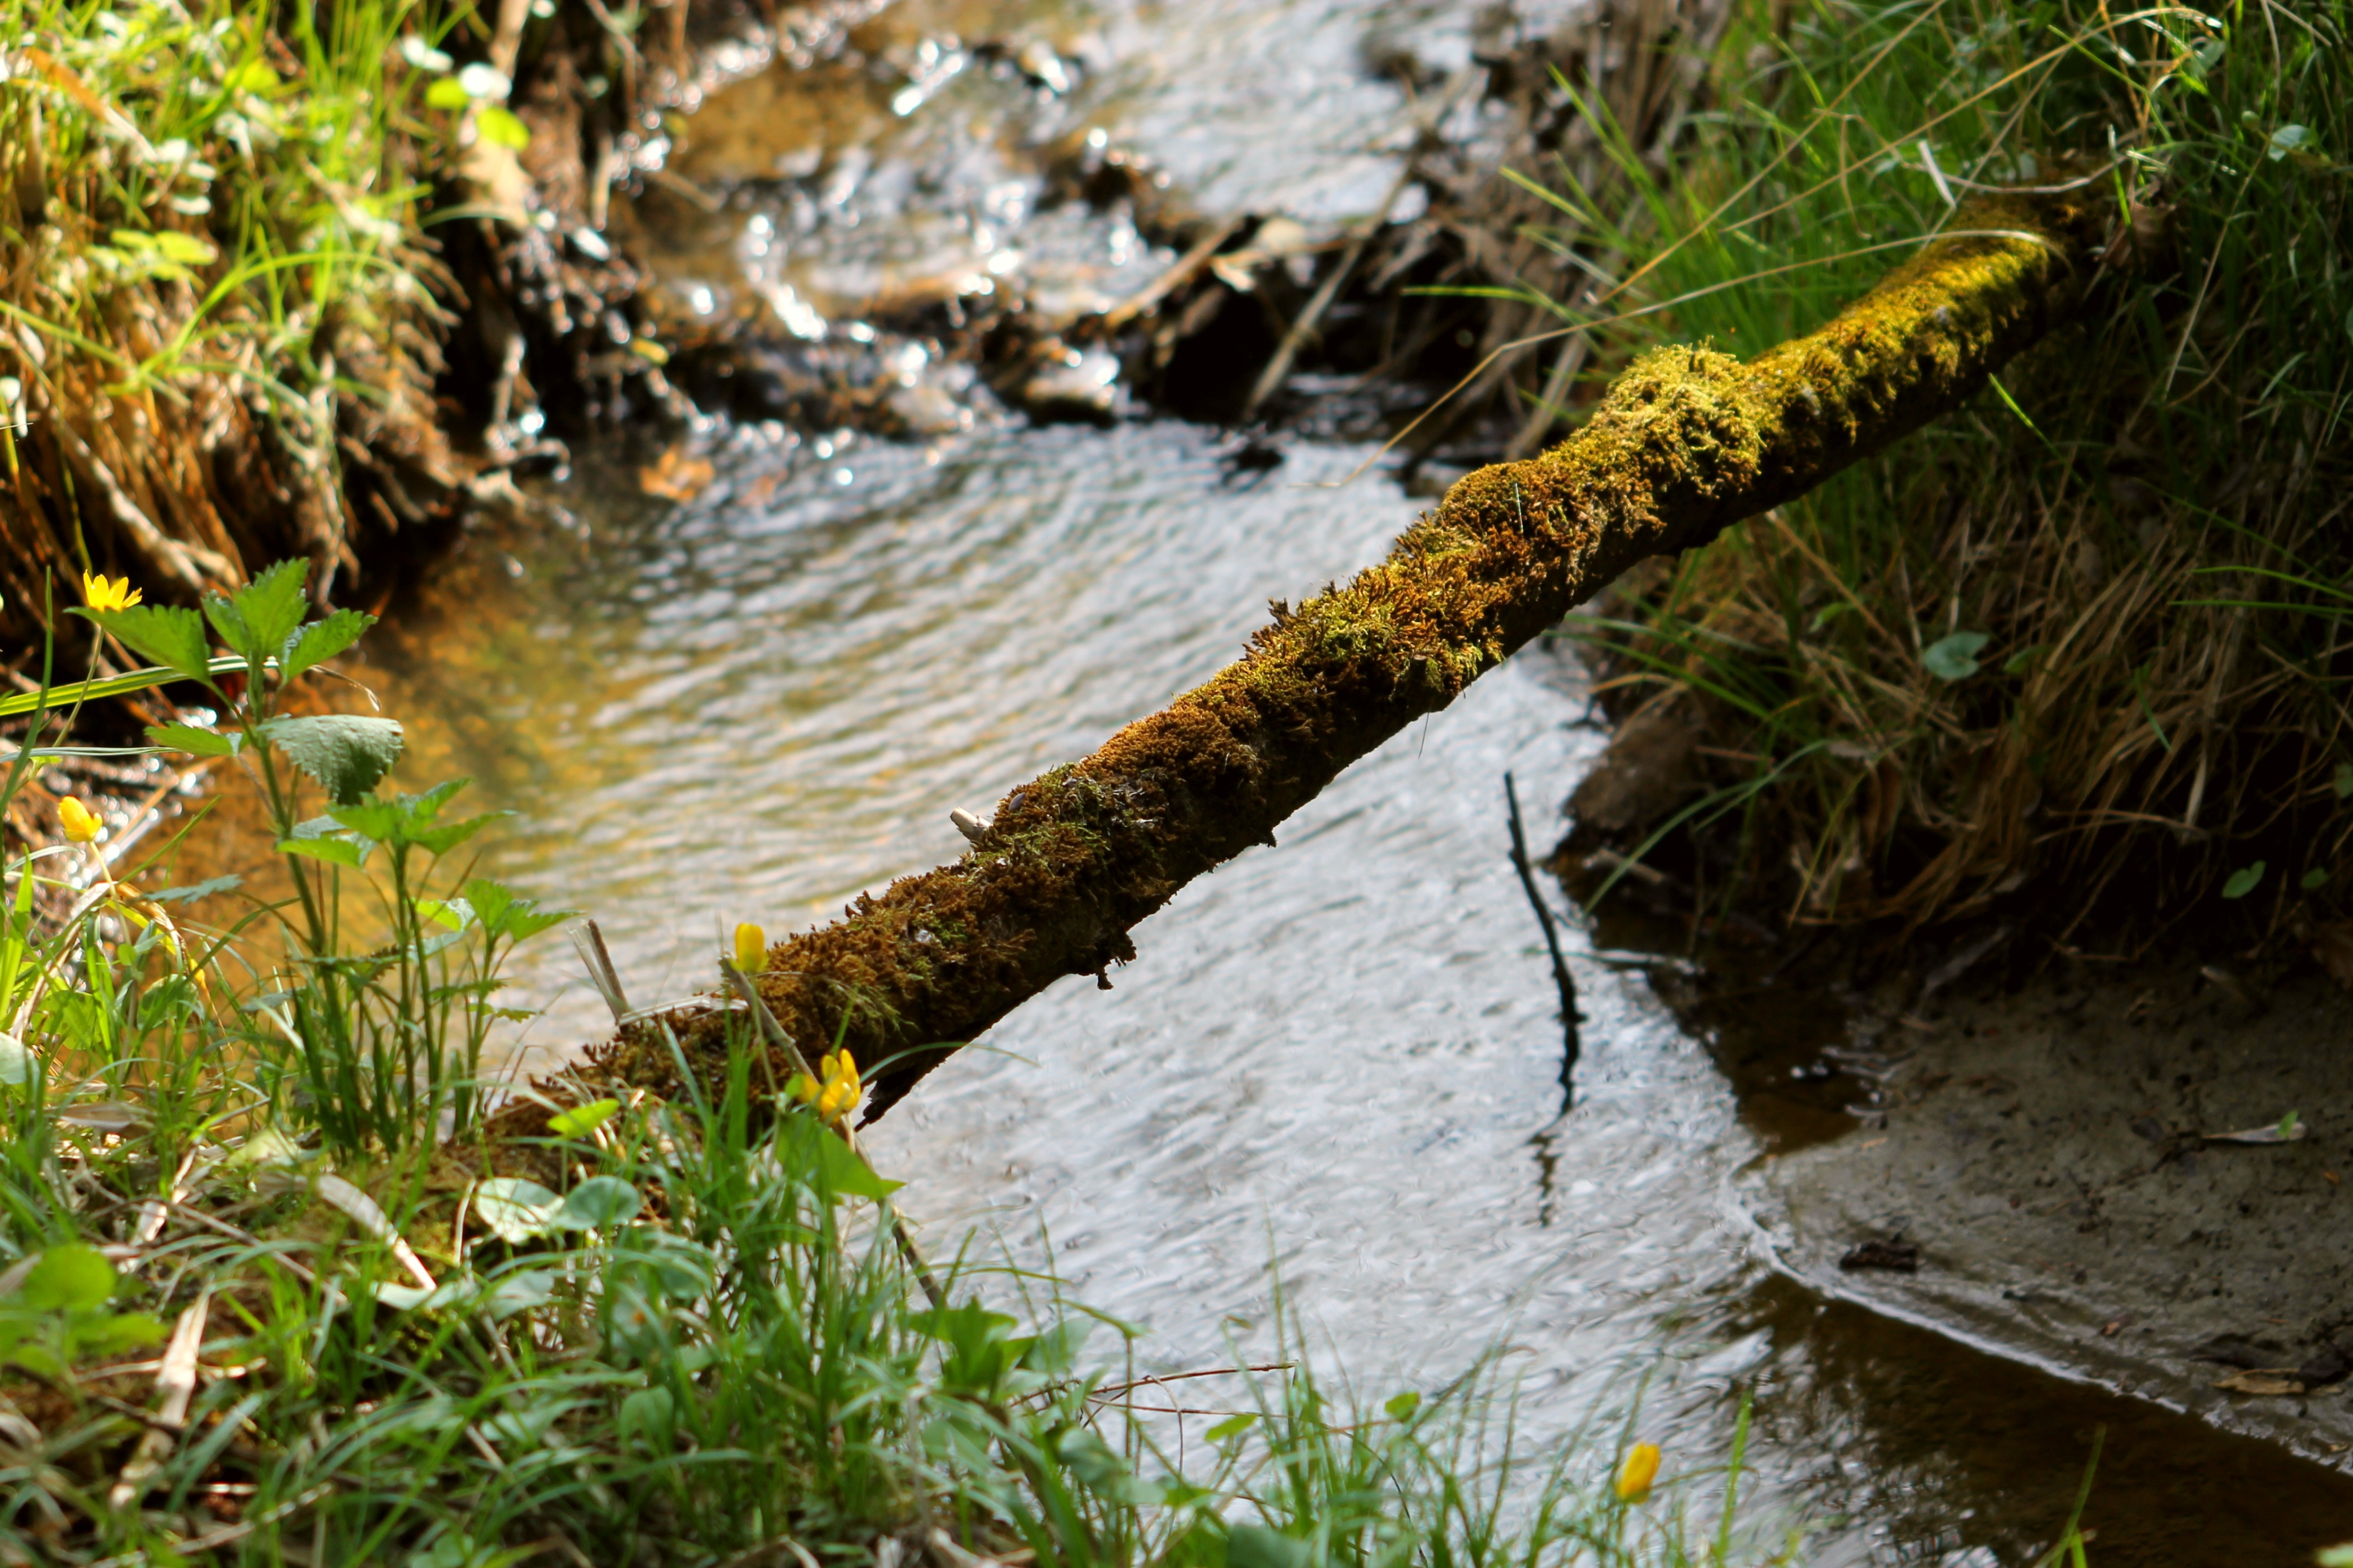
water, nature, forest, grass, branch, sunlight, leaf, flower, river, moss, pond, wildlife, stream, green, jungle, autumn, romantic, flora, fauna, body of water, wetland, habitat, water feature, watercourse, moisture, brooklet